Women's clothing in China

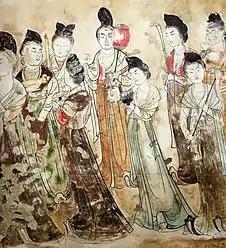
Tang court ladies from the tomb of Princess Yongtai in the Qianling Mausoleum, near Xi'an in Shaanxi, China. 706 AD.

In China, women had different kinds of clothes in ancient times. Those clothes changed with the dynasty. For examples, in the 1920s, the Cheongsam was fashionable among socialites and upperclass women; during the 1960s, very austere clothing styles were prevalent; today, a wide variety of fashions are worn. Different provinces and regions of China also have different clothing styles.